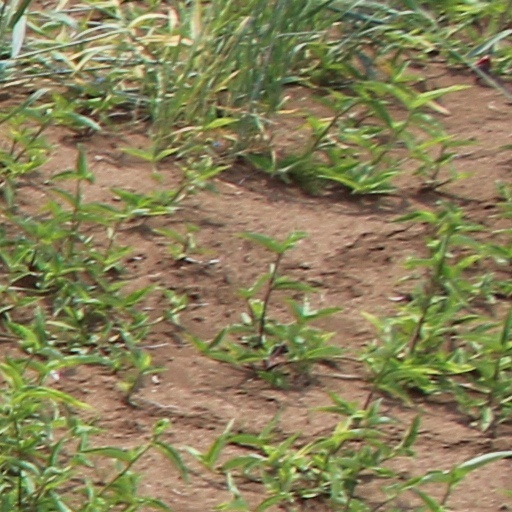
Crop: wheat